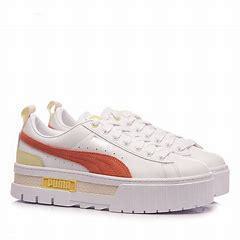
Brand: Puma
Model: Mayze